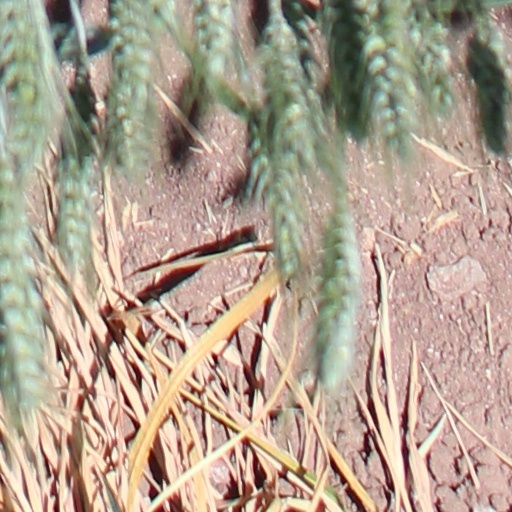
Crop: wheat